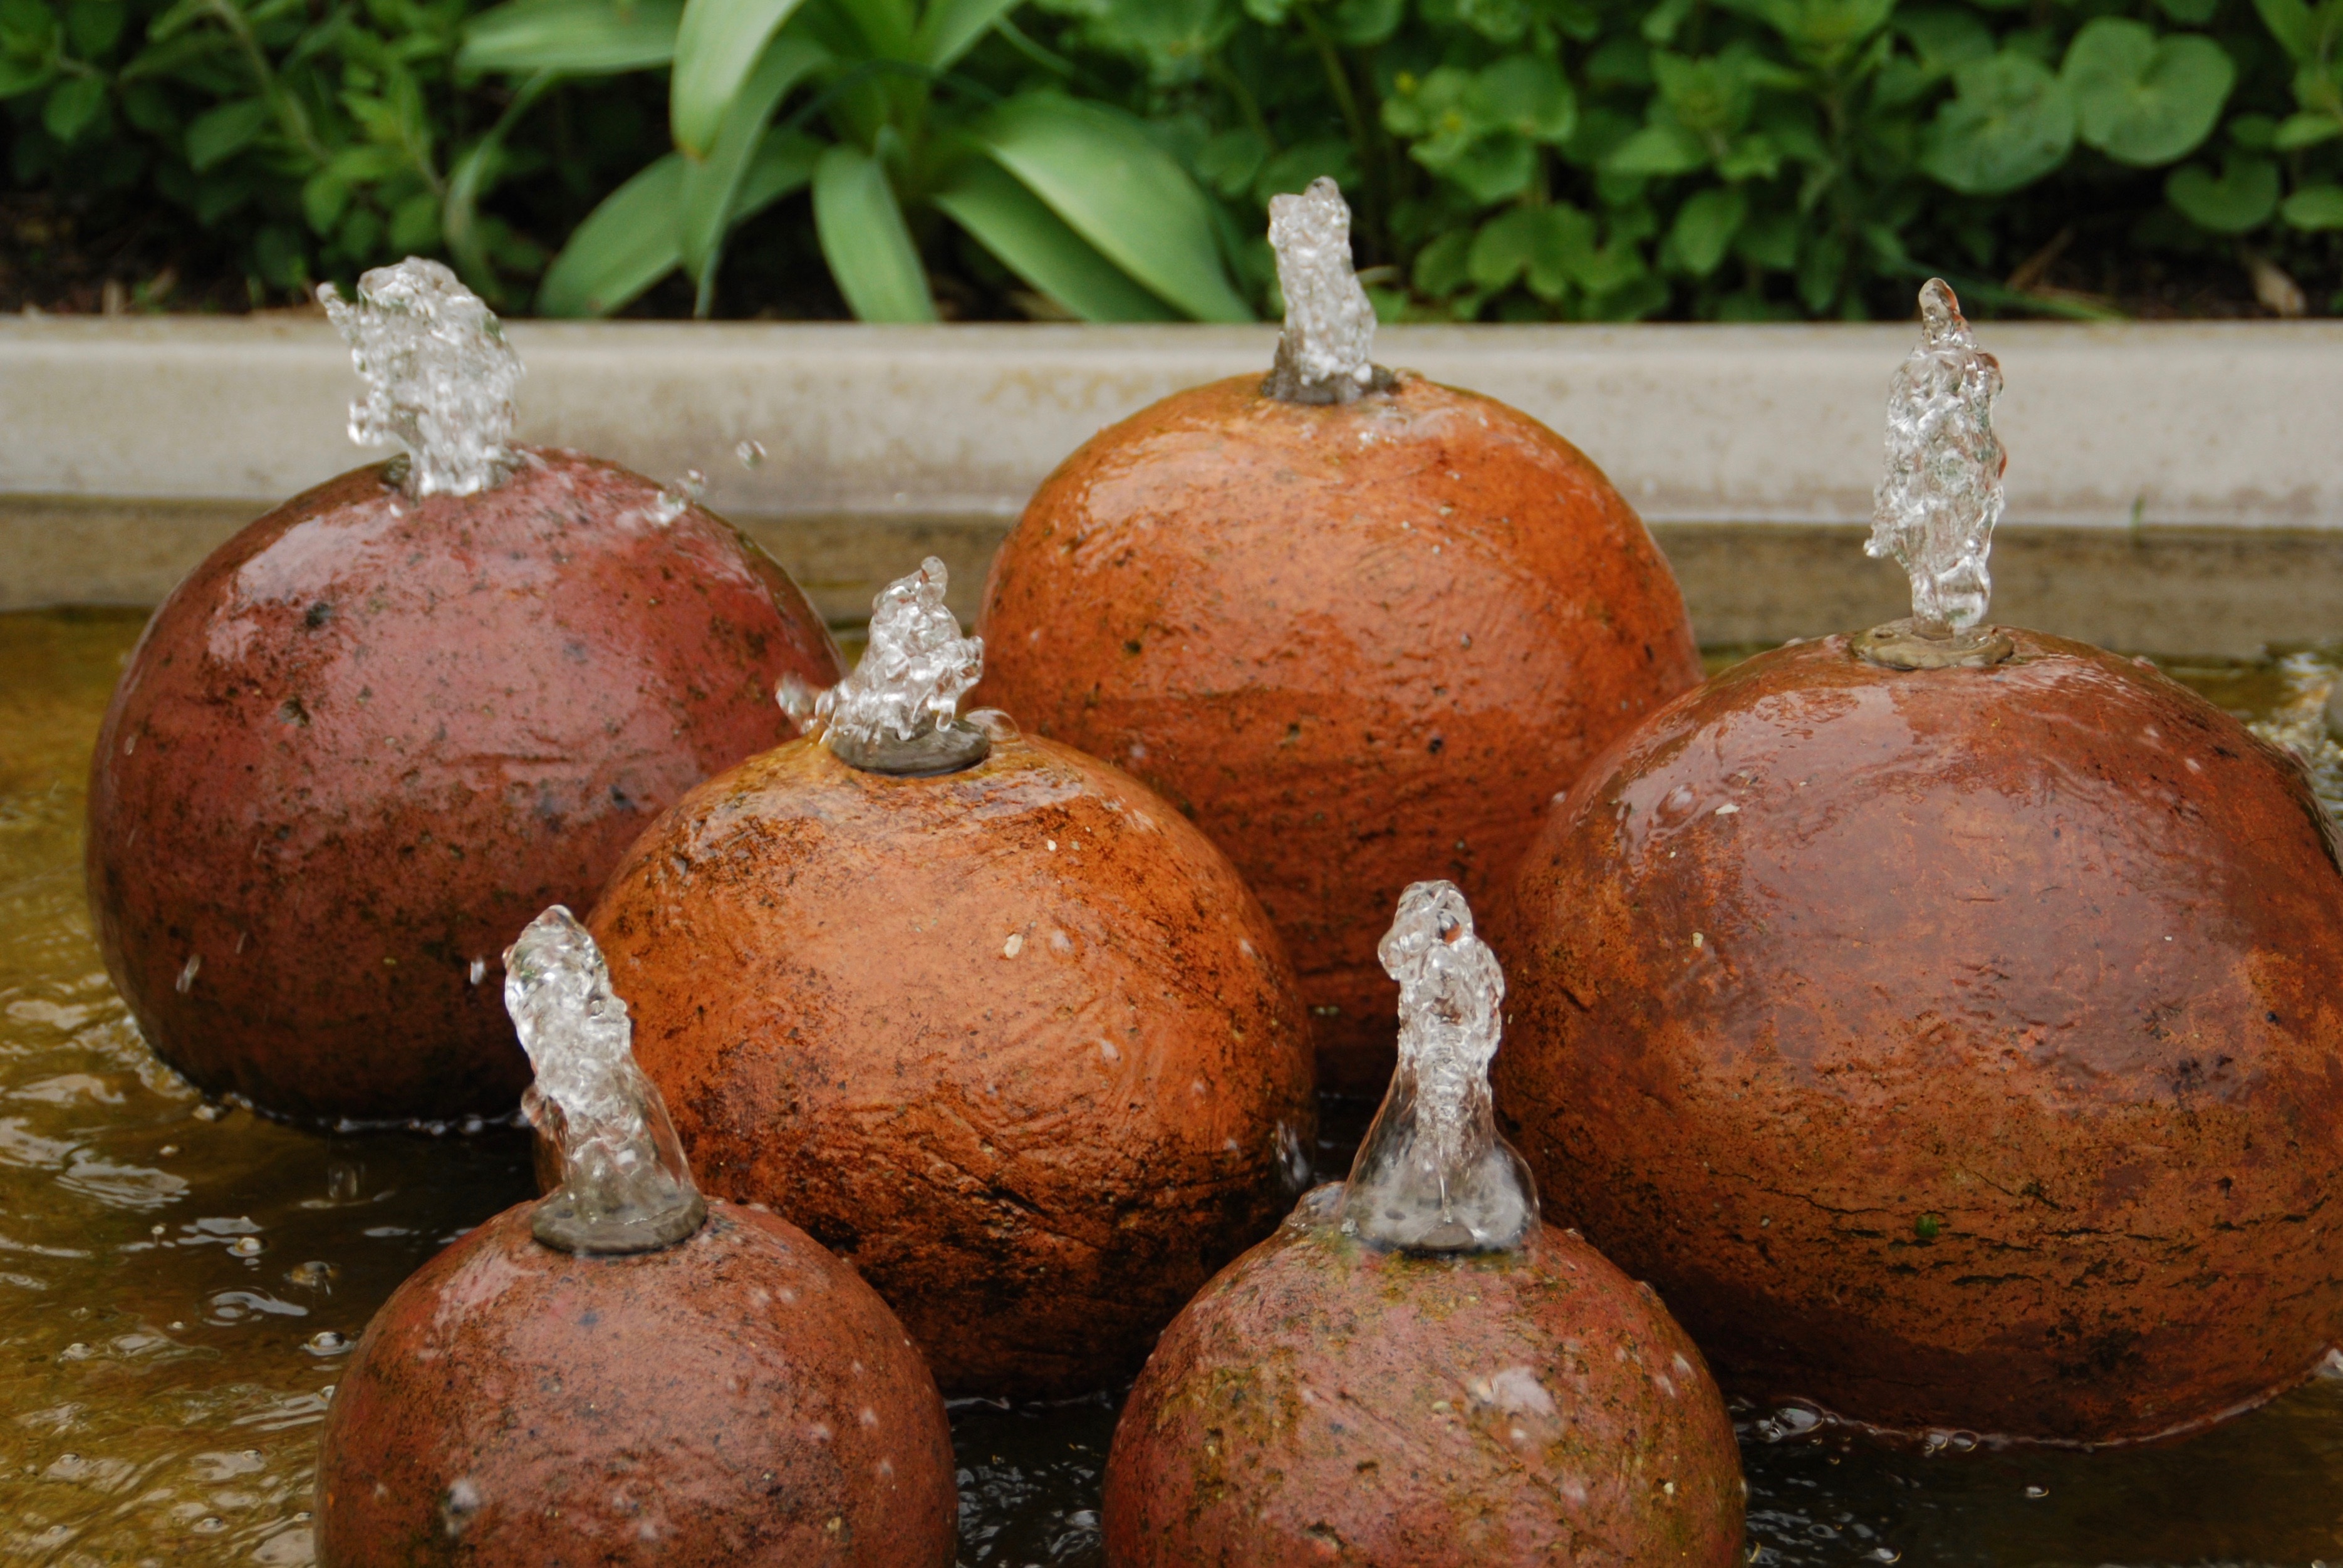
water, food, produce, vegetable, bubble, gourd, coconut, fountain, berlin, water games, gardens of the world